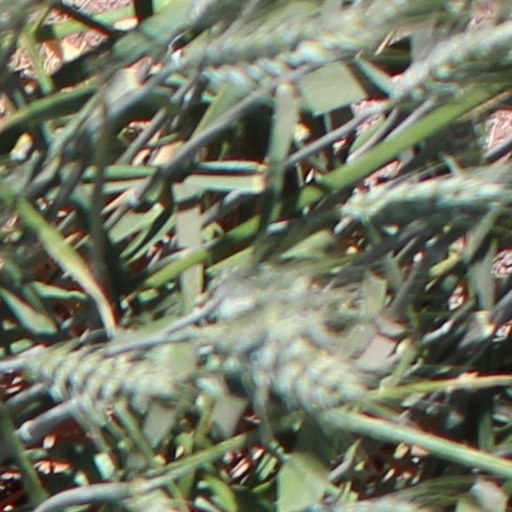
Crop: wheat